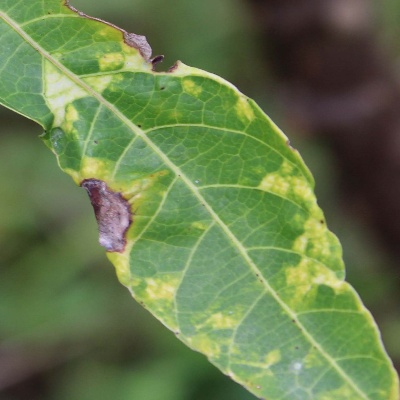
Crop: Cassava
Condition: mosaic